The Tarn

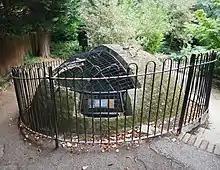
The eighteenth-century ice well in The Tarn is a Grade II listed structure, it has a section cut out, but barred over, so people can safely see inside, September 2020

Since 1903, the lake itself has been referred to as "The Tarn", before this time it was called "Starbuck's Pond", although this name is no longer in use, there is a residential cul-de-sac road named "Starbuck Close" approximately northeast of the lake, on the other side of Royal Blackheath Golf Course. The lake is approximately long, east to west, and its width fluctuates between and , being wider at the western end. The lake is just over in area, mostly within the public park section, with the eastern end being within the bird sanctuary part, and the easternmost tip of the lake falling outside the grounds onto Royal Blackheath Golf Course. There are two small circular islands on the western side of the lake, and on the eastern side are a series of weirs, east of the footbridge. The eastern side of the lake, is fed by several inflows, several small straight drainage streams, coming from Royal Blackheath Golf Course to the east and northeast, and a larger natural stream coming from the south named, "Little Quaggy". The Lake drains into a natural stream on the west side keeping the name "Little Quaggy", which flows west from the lake, and joins the River Quaggy near Horn Park. Sometimes the lake has been covered in algae, but there has been efforts to reduce this, as it has caused harm to the birds.